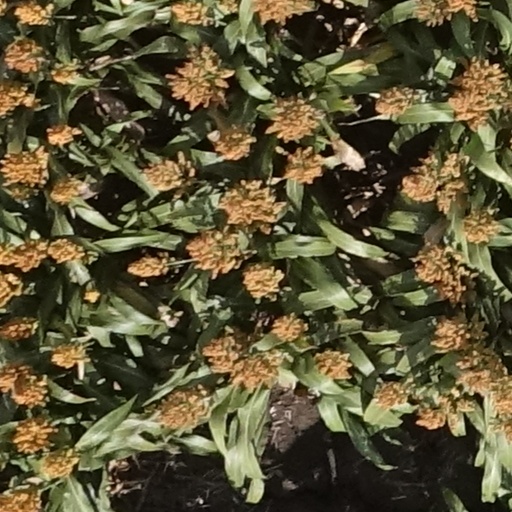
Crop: sorghum